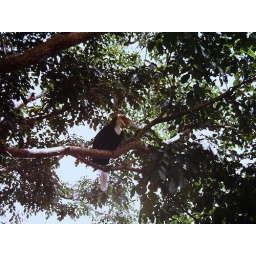
bird in tree at bingkor